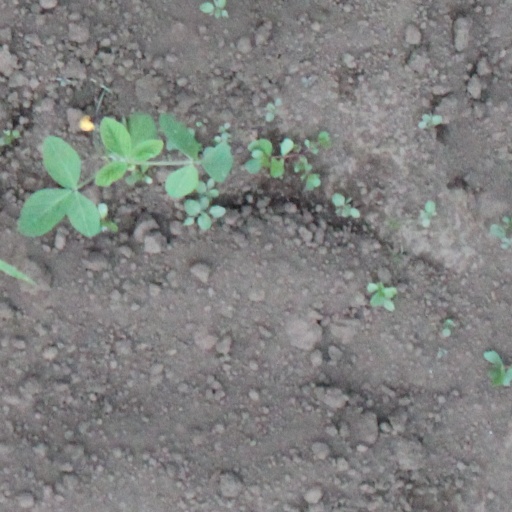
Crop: soybean